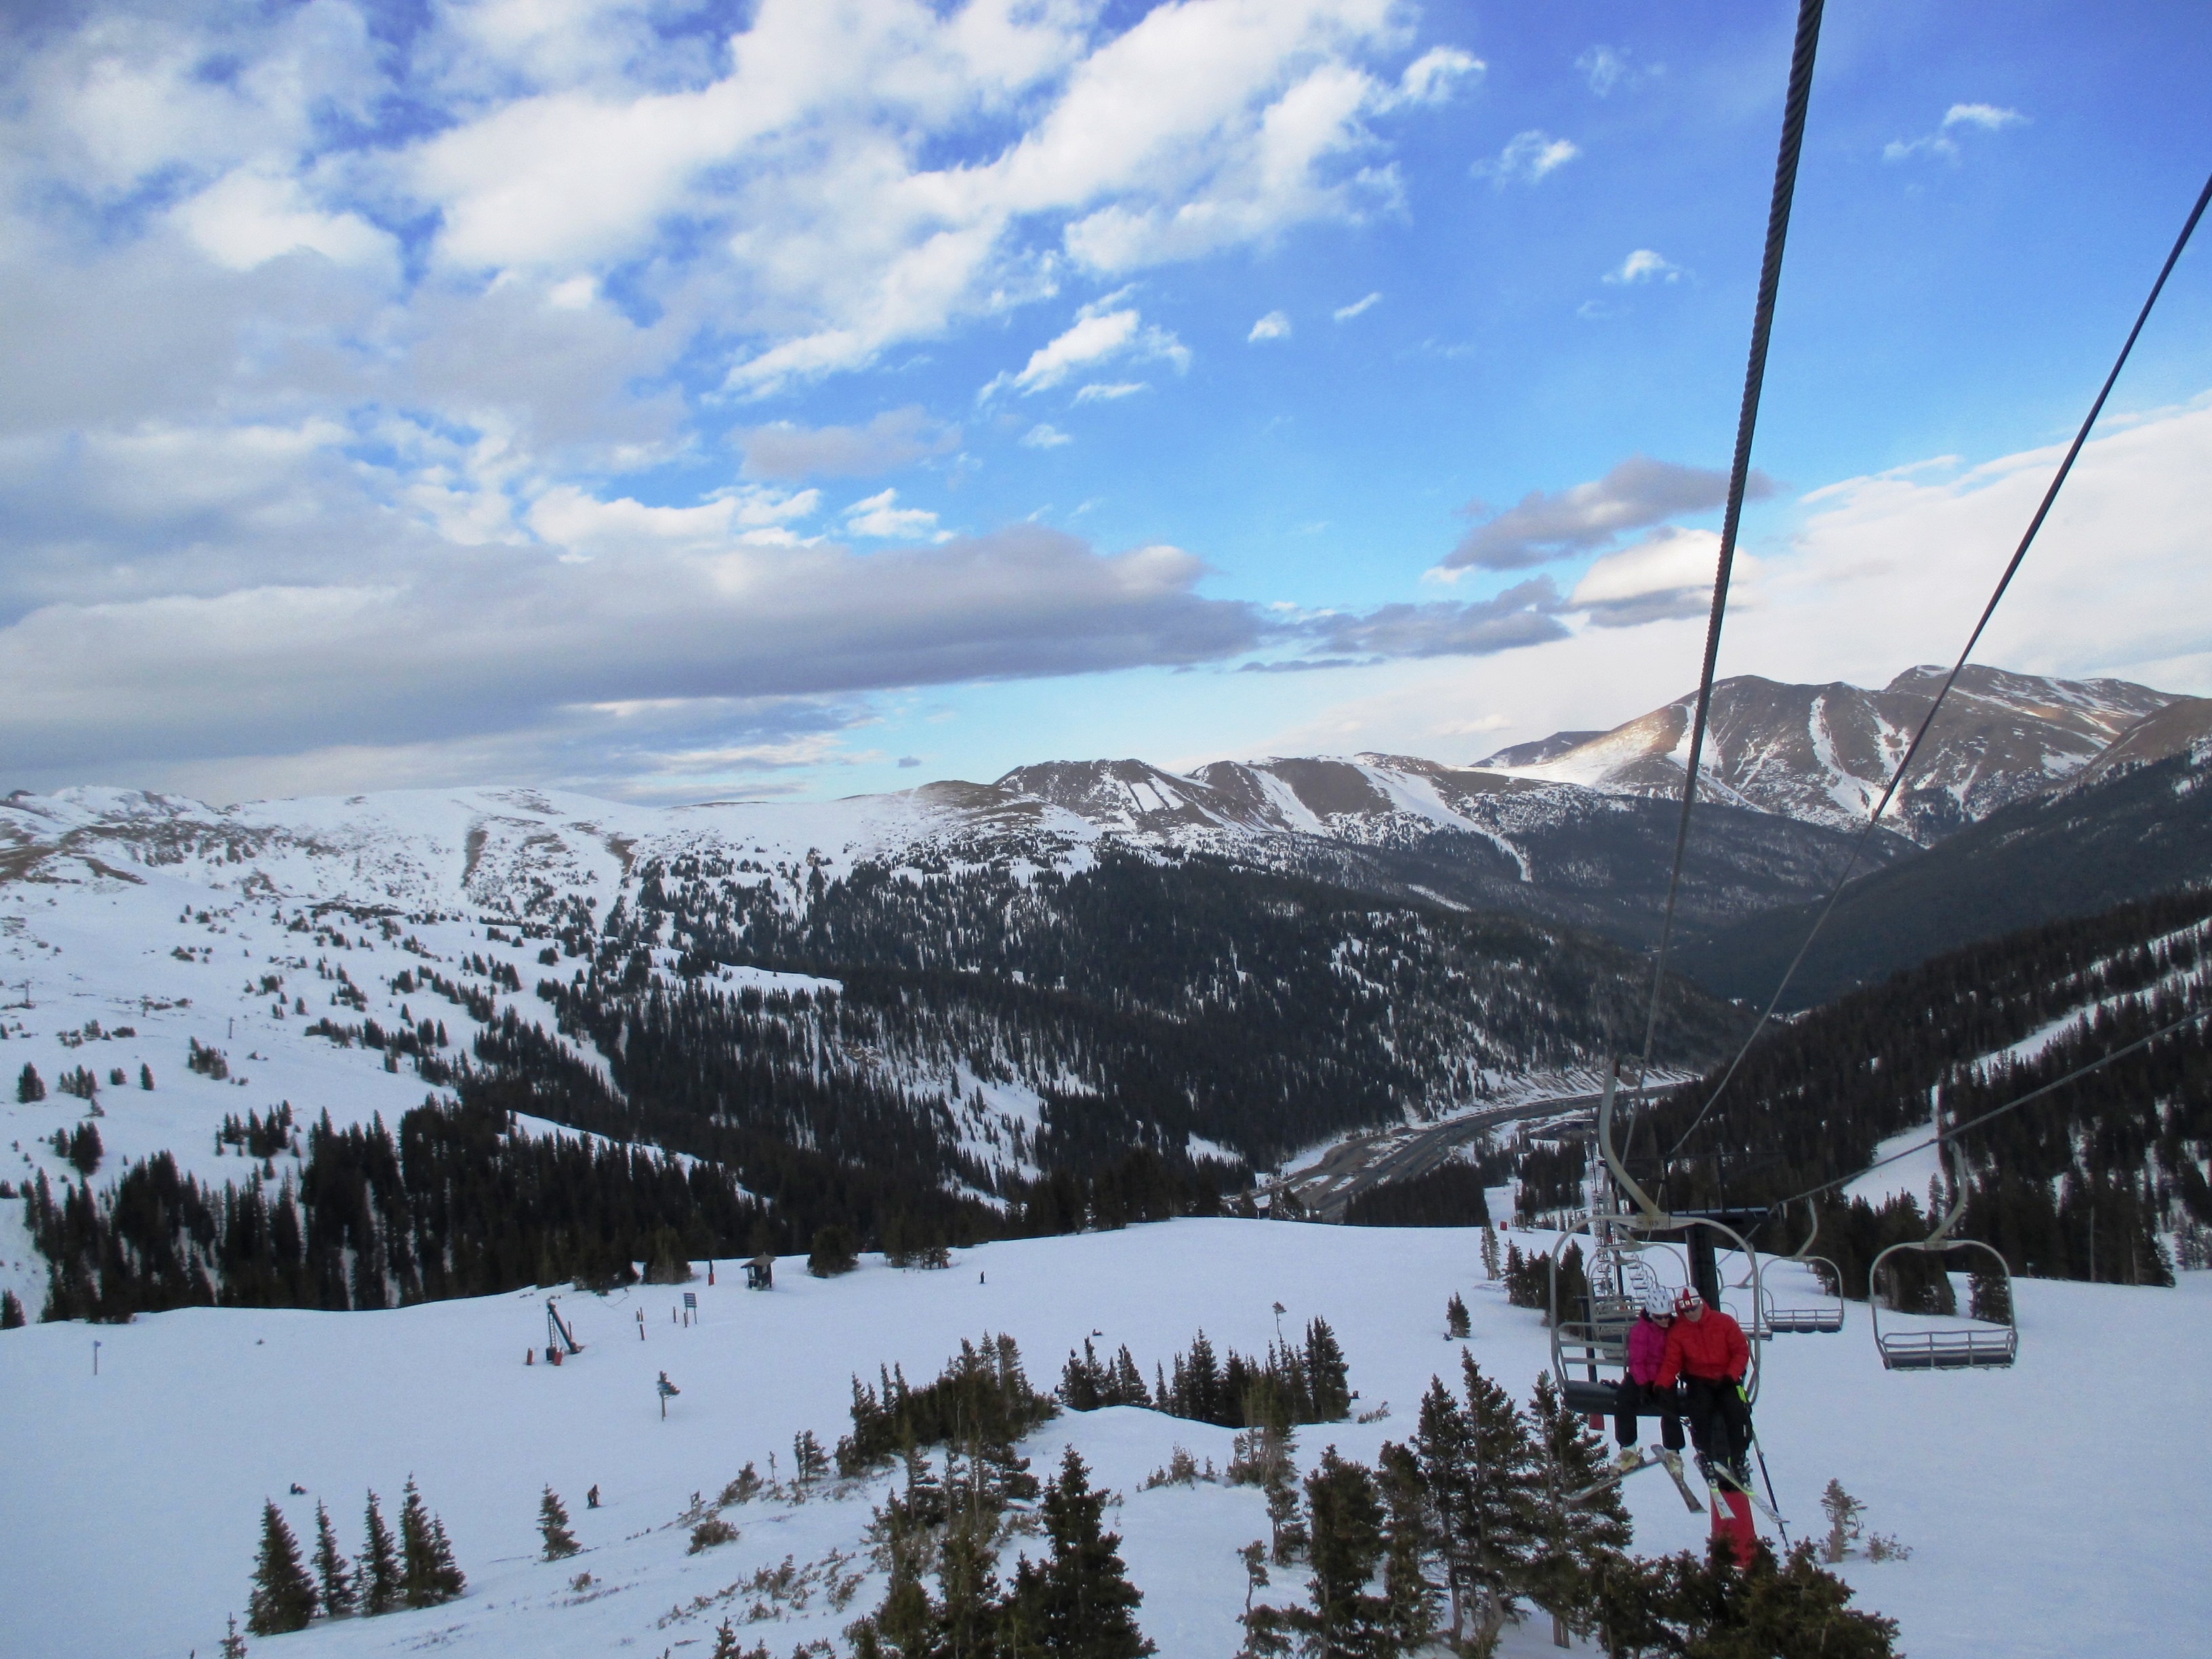
landscape, nature, mountain, snow, winter, mountain range, travel, cable, transport, weather, skiing, tourism, ridge, winter sport, lift, resort, alps, downhill, ski, funicular, piste, skier, landform, nordic skiing, ski equipment, mountainous landforms, geological phenomenon